Battle Creek Sanitarium

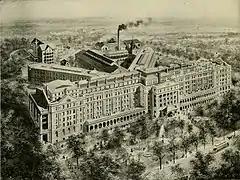

The Battle Creek Sanitarium was a world-renowned health resort in Battle Creek, Michigan, United States. It started in 1866 on health principles advocated by the Seventh-day Adventist Church and from 1876 to 1943 was managed by Dr. John Harvey Kellogg.